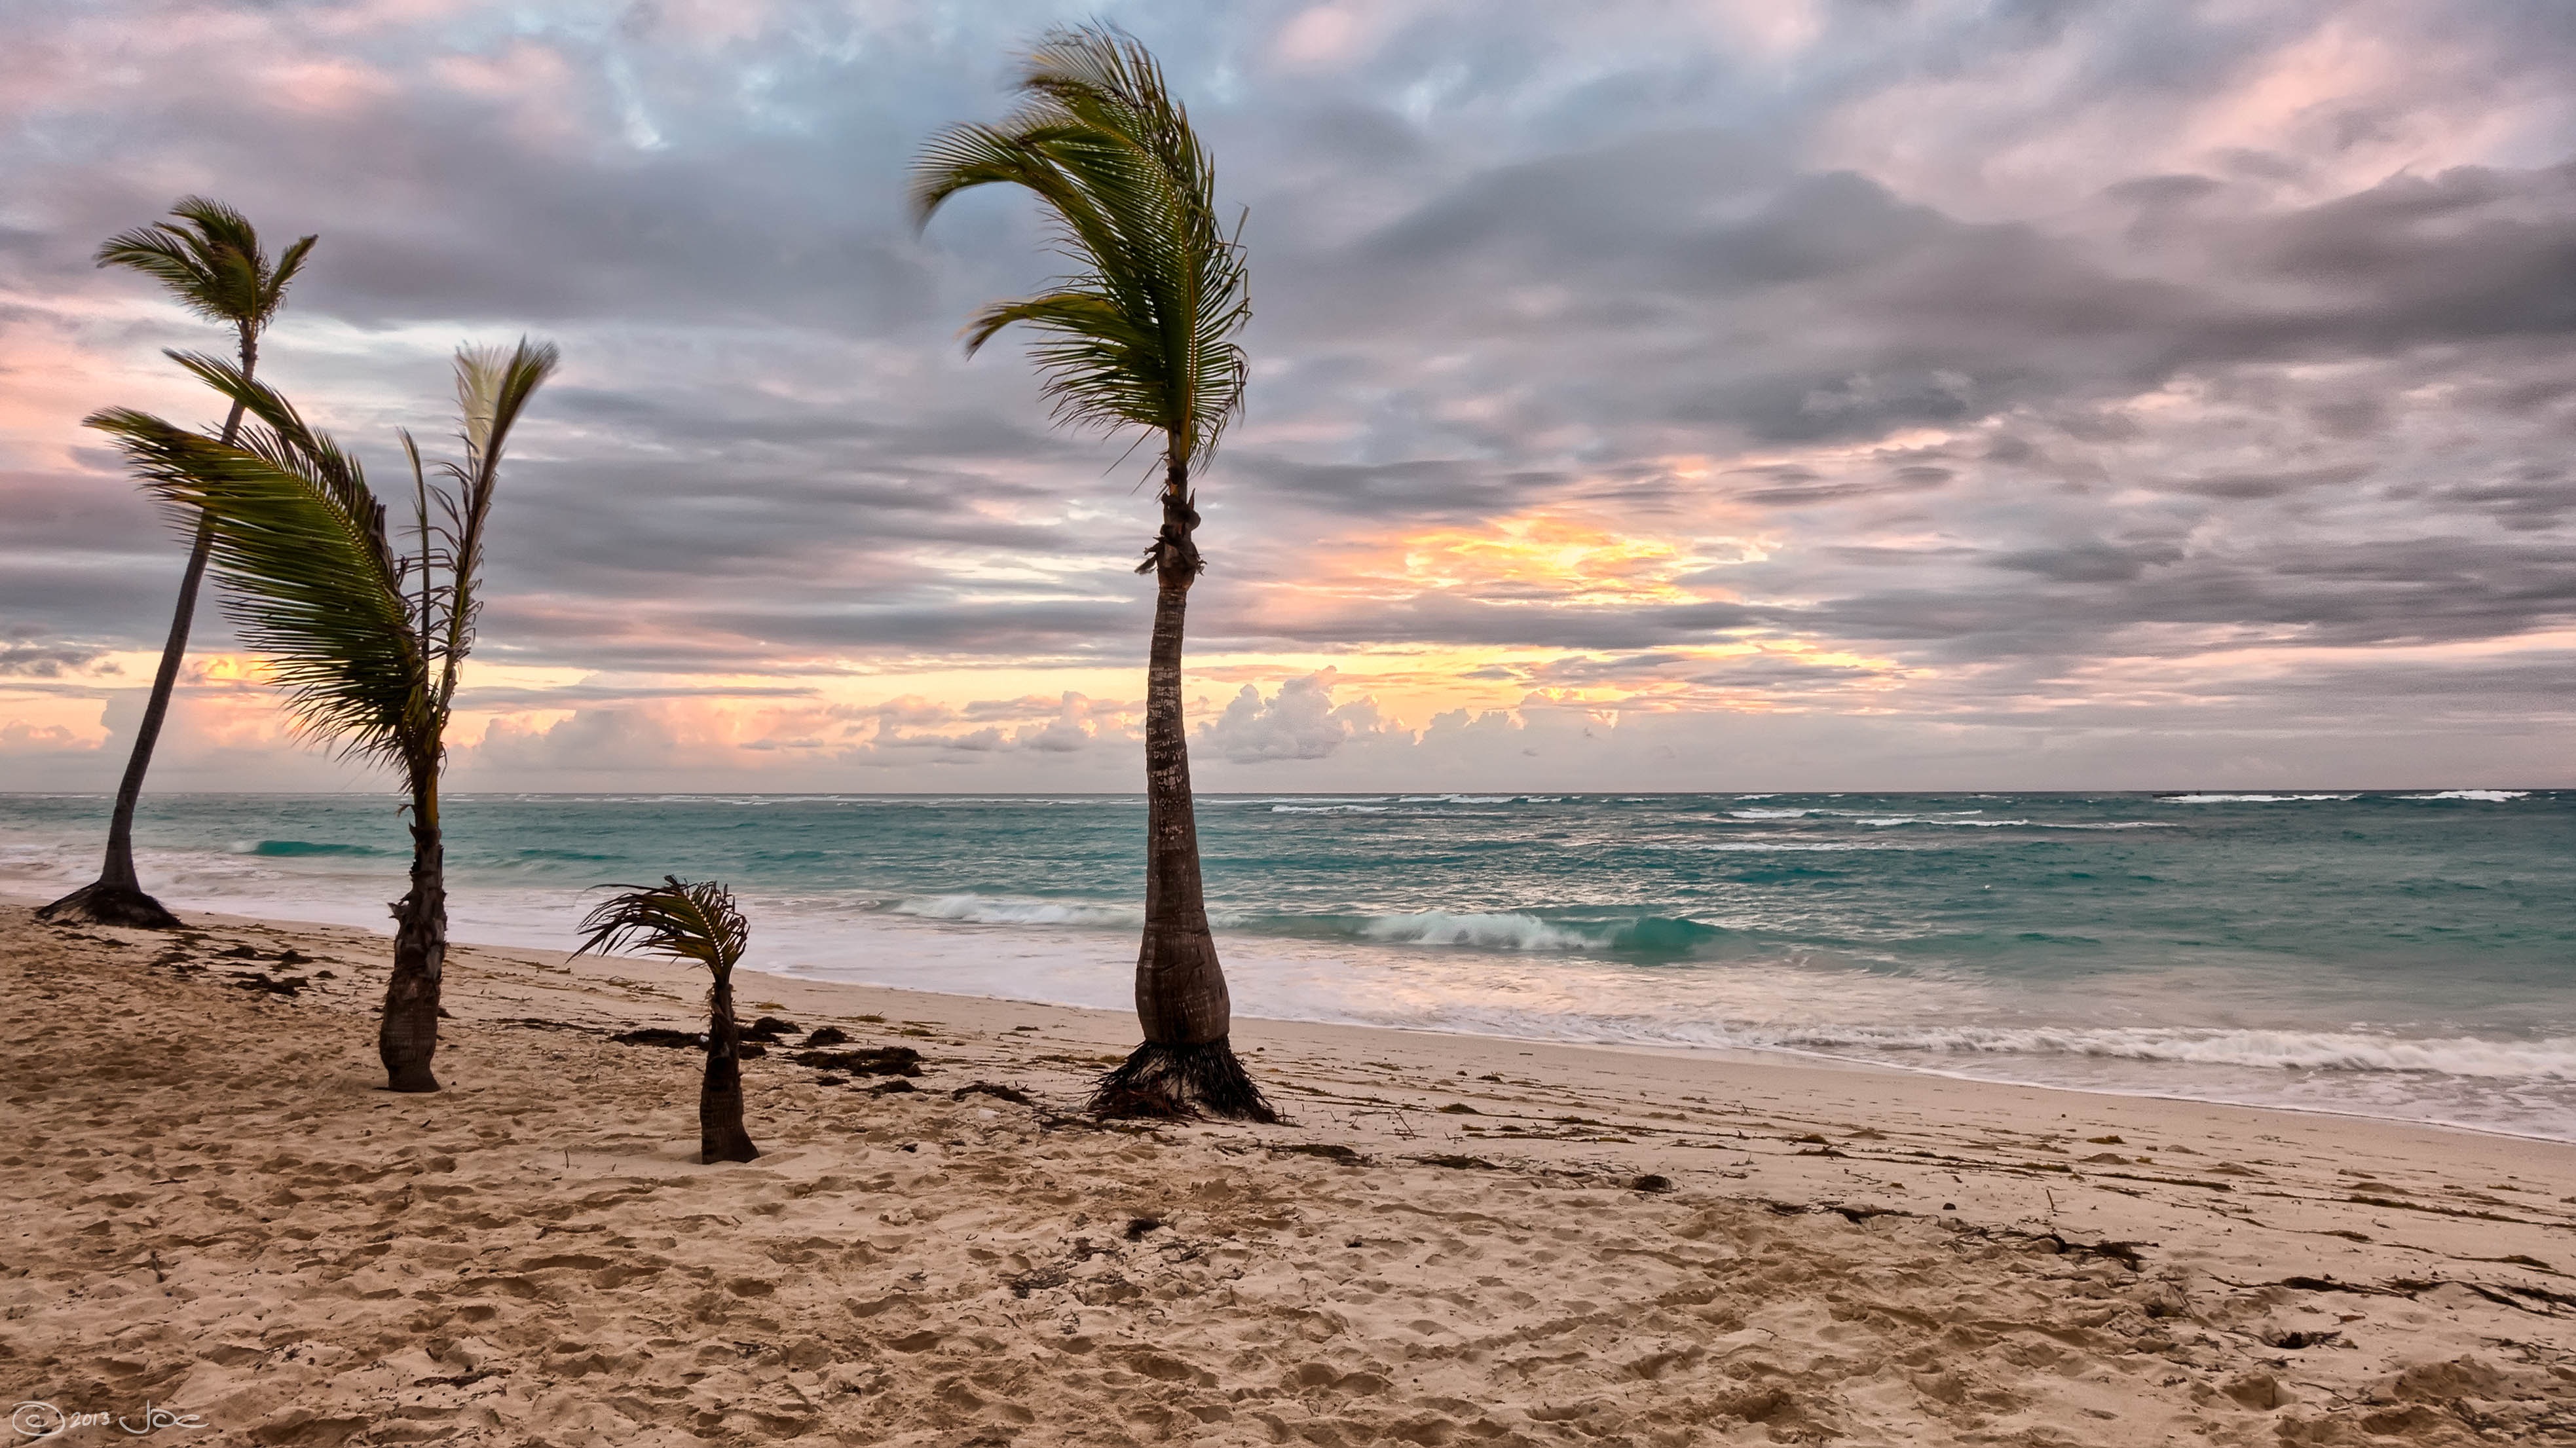
beach, sea, coast, tree, water, nature, sand, rock, ocean, horizon, cloud, sky, sunrise, sunset, sunlight, morning, shore, wave, dawn, dusk, evening, tropical, seascape, bay, island, overcast, seashore, material, body of water, windy, palm trees, tropics, cape, arecales